Siecha Lakes

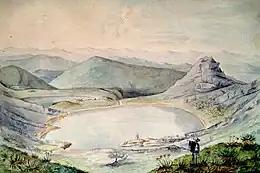
Painting of Lake Siecha, 1855

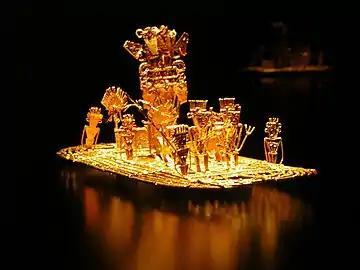
Famous Muisca raft a similar raft was found in Lake Siecha but lost due to fire of the ship in the harbour of Bremen

The Siecha Lakes are three glacial lakes located in the Chingaza Natural National Park in Cundinamarca, Colombia. The Andean lakes are considered sacred in the religion of the Muisca who inhabited the area before the Spanish conquest of the Muisca in the 1530s.